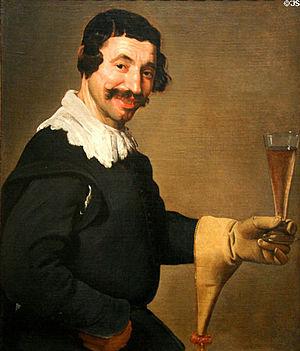
Démocrite, également connu sous le titre Le Géographe est une toile de Diego Vélasquez conservée au Musée des beaux-arts de Rouen depuis 1886. Les historiens s'accordent à dater ce portrait de la première période madrilène, vers 1630, alors que Vélasquez est encore imprégné de la technique de son époque sévillane.